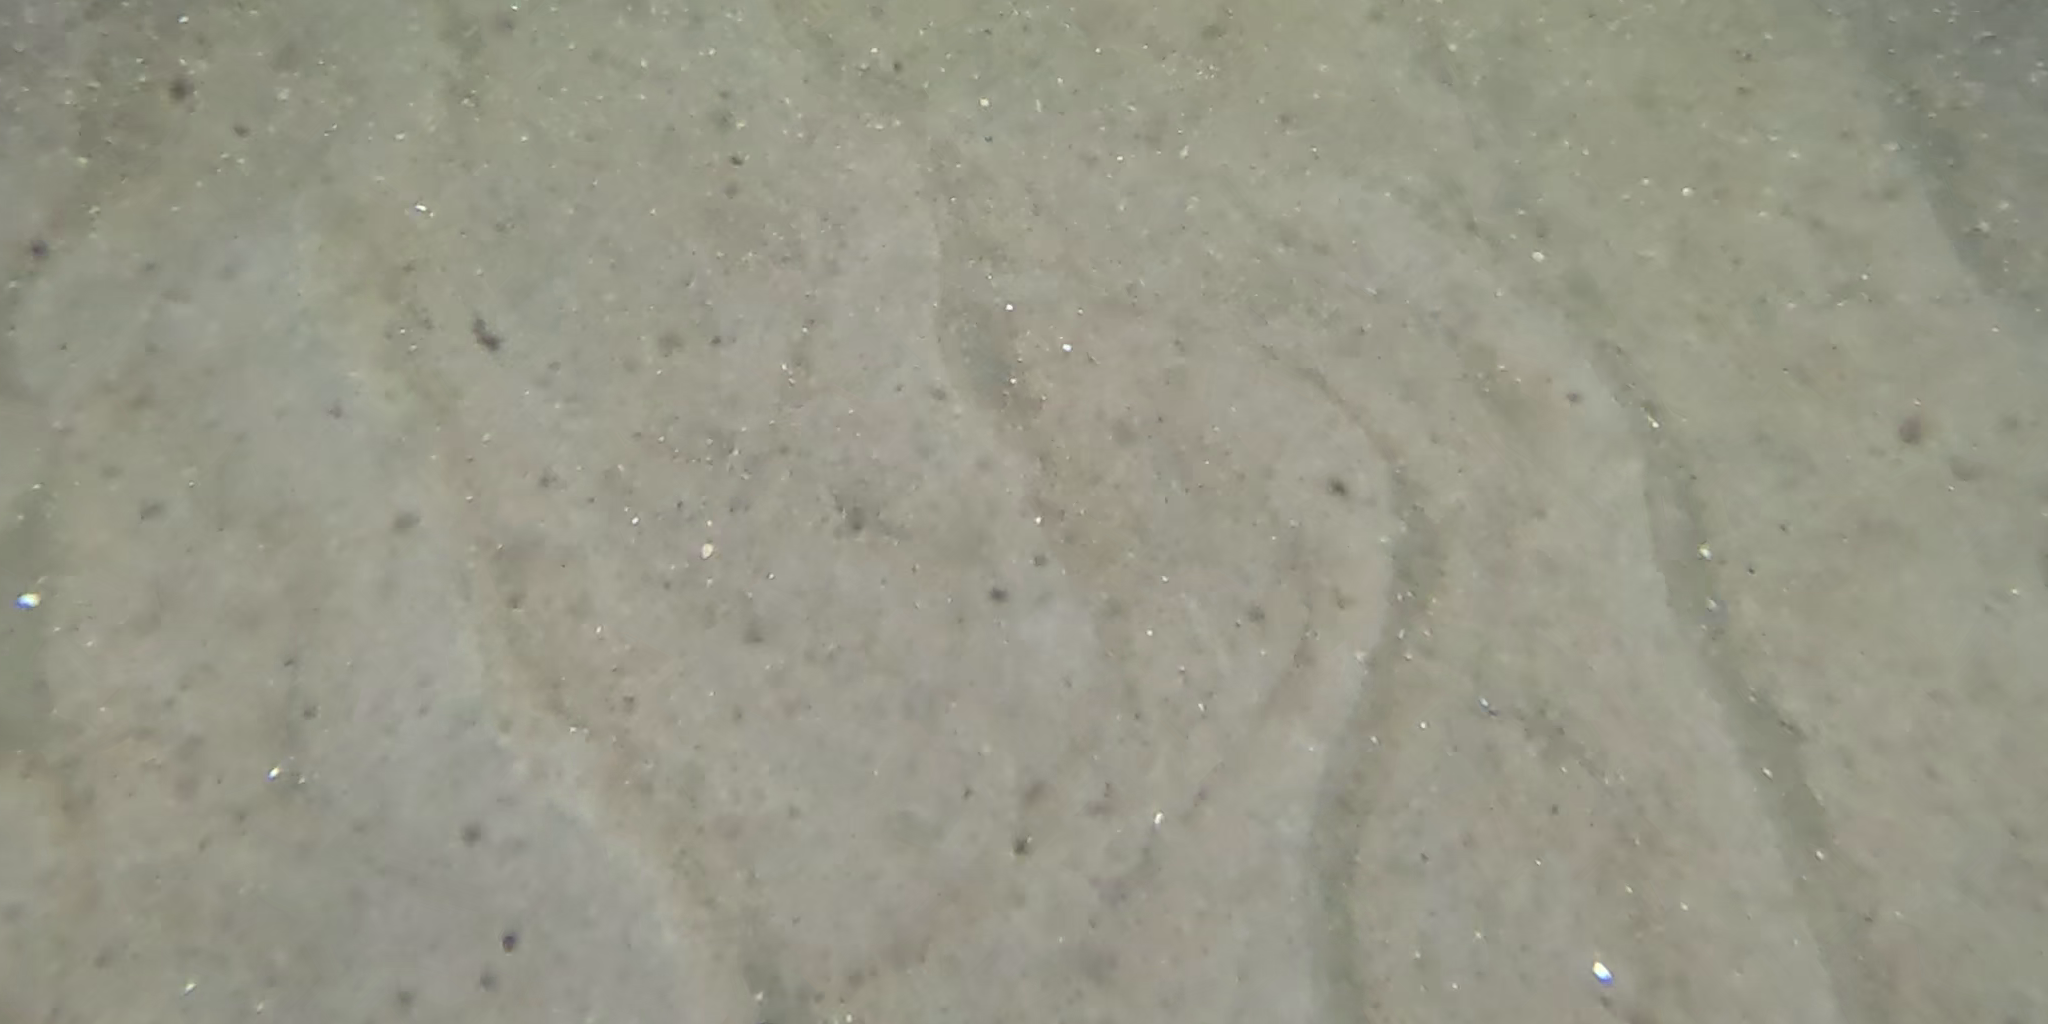
Seabed habitat: sand